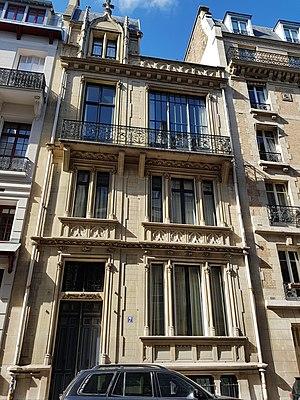
N° 7, rue Juliette-Lamber, Paris 17e.
La rue Juliette-Lamber est une voie du 17ᵉ arrondissement de Paris, en France.